Tembleque

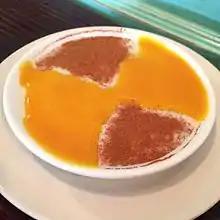

Tembleque is a coconut dessert pudding from Puerto Rico similar to blancmange and related to Spanish manjar blanco and Filipino maja blanca. It is one of the most popular desserts in Puerto Rican cuisine.